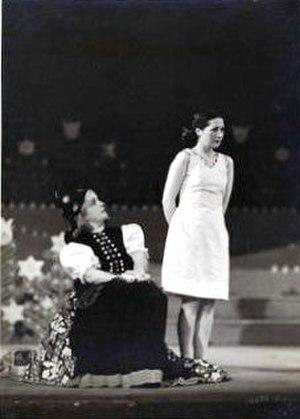
Lili Berky est une actrice hongroise et l'épouse de Gózon Gyula.